Kevin De Bruyne

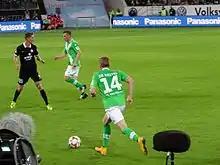
De Bruyne playing for Wolfsburg against Mainz in 2014

De Bruyne scored his first goal of the 2014–15 season on 2 October 2014, volleying in a clearance from outside the box to salvage a 1–1 draw against Lille in the Europa League. In the third group match away to Krasnodar on 23 October, De Bruyne scored twice as Wolfsburg secured their first win in the competition with a 4–2 victory. On 30 January 2015, he scored another brace in a 4–1 home win against Bayern Munich, their first Bundesliga defeat since April 2014. On 1 March 2015, De Bruyne assisted three goals in a 5–3 win over his former club Werder Bremen.